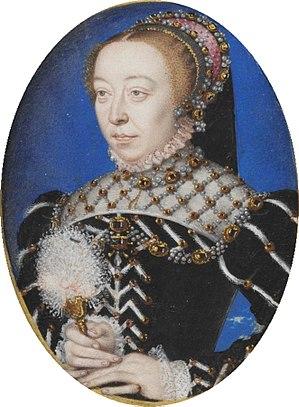
Catherine de Médicis est née le 13 avril 1519 à Florence sous le nom de Caterina Maria Romola di Lorenzo de' Medici et morte le 5 janvier 1589 à Blois.
Cet article présente la succession des gouvernements de la France depuis le couronnement d'Hugues Capet jusqu'à aujourd'hui.
Le château de Chenonceau est un château de la Loire situé en Touraine, sur la commune de Chenonceaux, dans le département d'Indre-et-Loire en région Centre-Val de Loire.
Le titre de reine douairière de France est porté par les veuves des rois de France qui se voient attribuer au décès de leur mari un douaire qui leur assure des revenus et qu'elles conservent jusqu'à leur mort.
Le royaume de France est le nom historiographique donné à différentes entités politiques de la France au Moyen Âge et à l'époque moderne. Selon les historiens, la date de création du royaume est associée à un de ces trois événements majeurs : l'avènement de Clovis en 481 et l'extension des royaumes francs, le partage de l'Empire carolingien en 843 et l'élection d'Hugues Capet en 987. Il prend fin lors de la Révolution française en 1792 avant de réapparaître brièvement de 1814 à 1848.